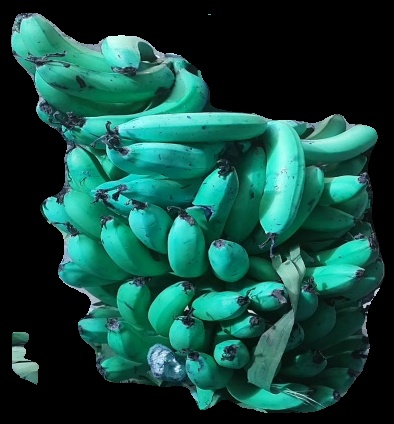
Variety: pachbale
Grade: grade3